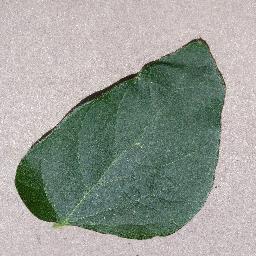
Label: Soybean___healthy